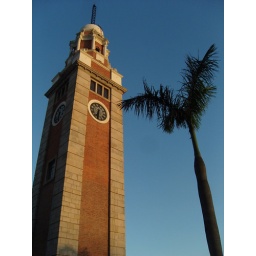
The old clock tower along the waterfront in Tsim Sha Tsui.